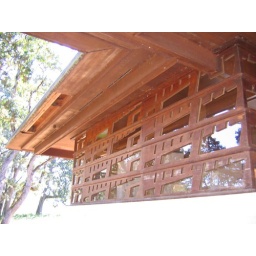
The wood detailing in the windows is a stylized tree or forest motif.